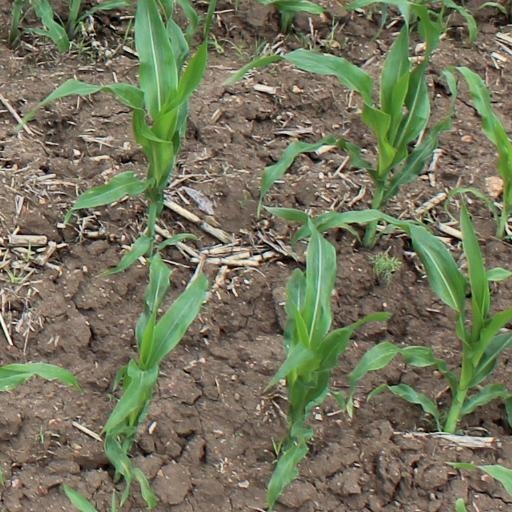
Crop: maize; corn